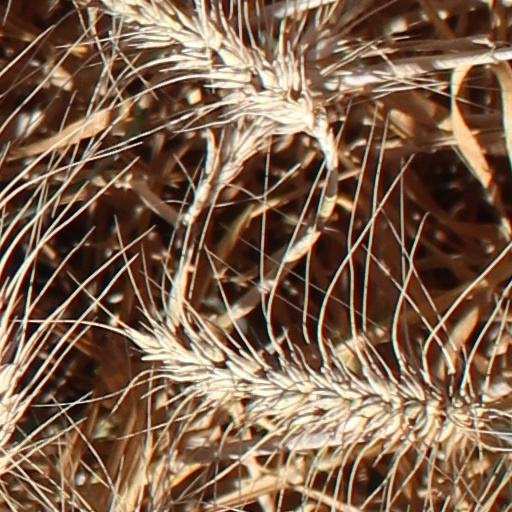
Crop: wheat